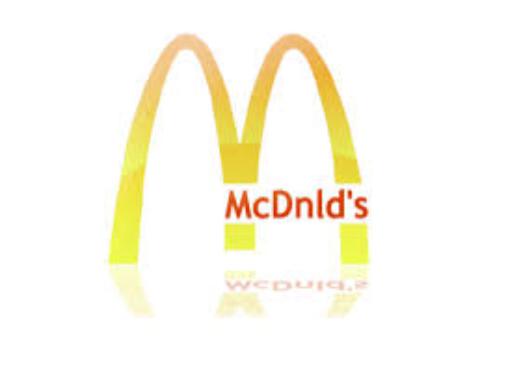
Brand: mcdonalds
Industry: Food